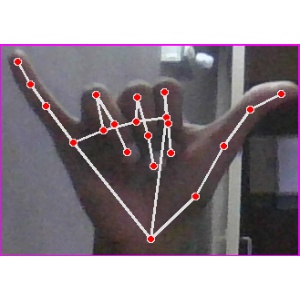
अक्षर: य